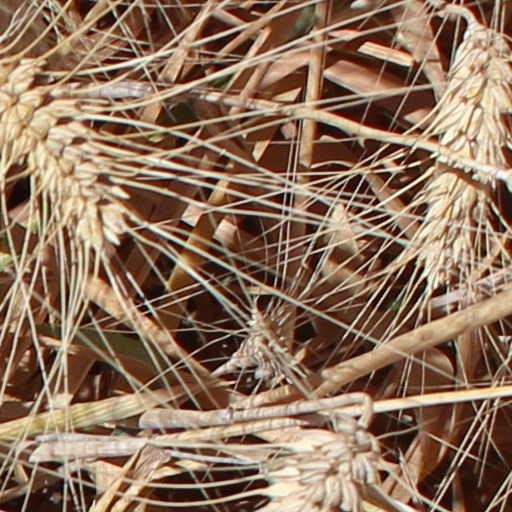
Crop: wheat